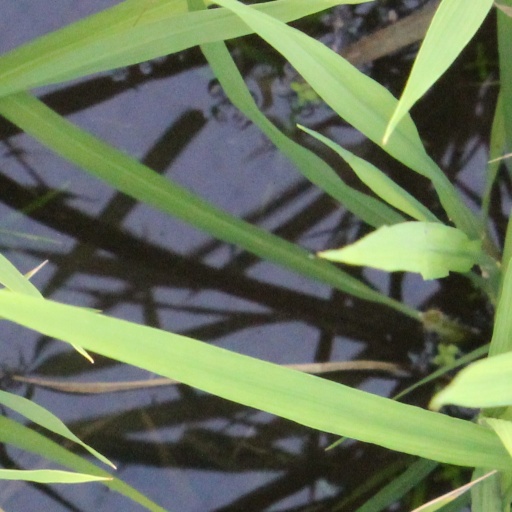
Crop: rice